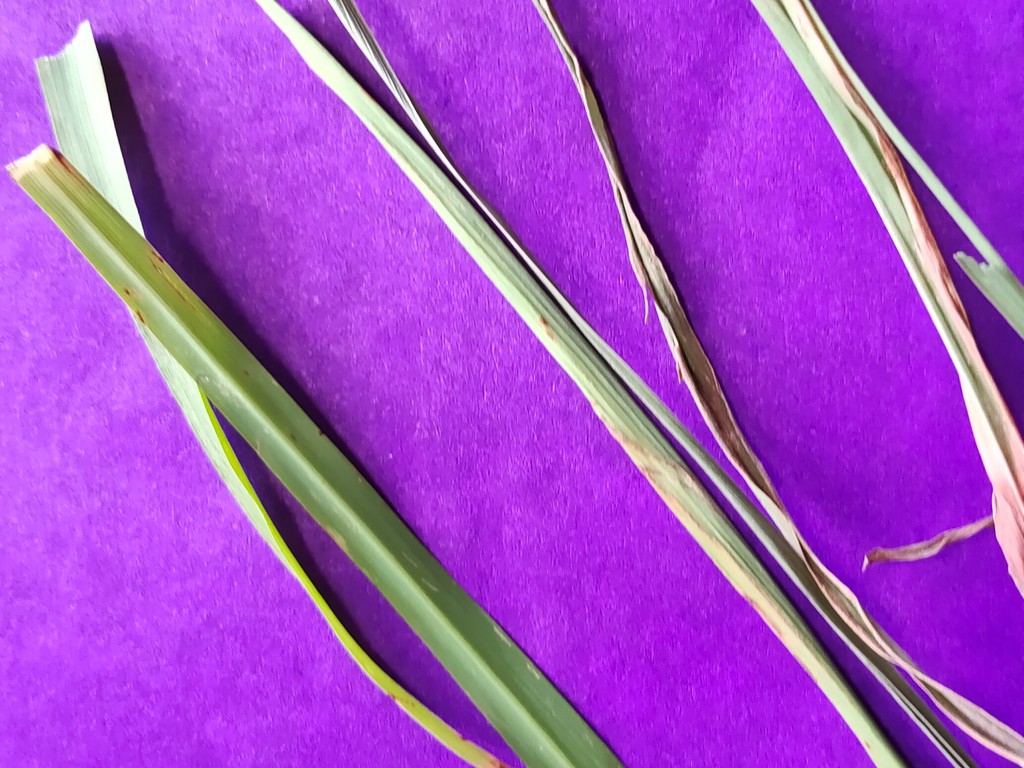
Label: Unhealthy